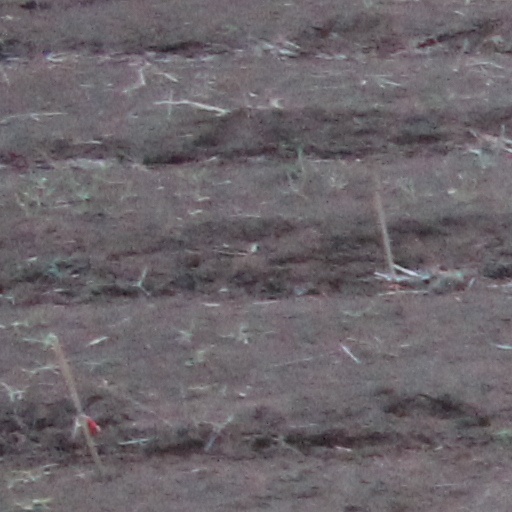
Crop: wheat